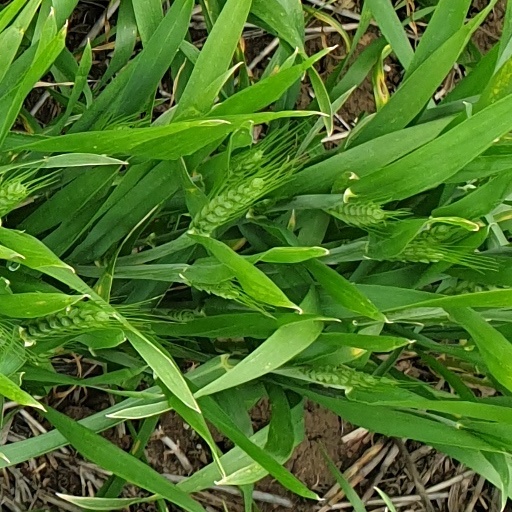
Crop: wheat